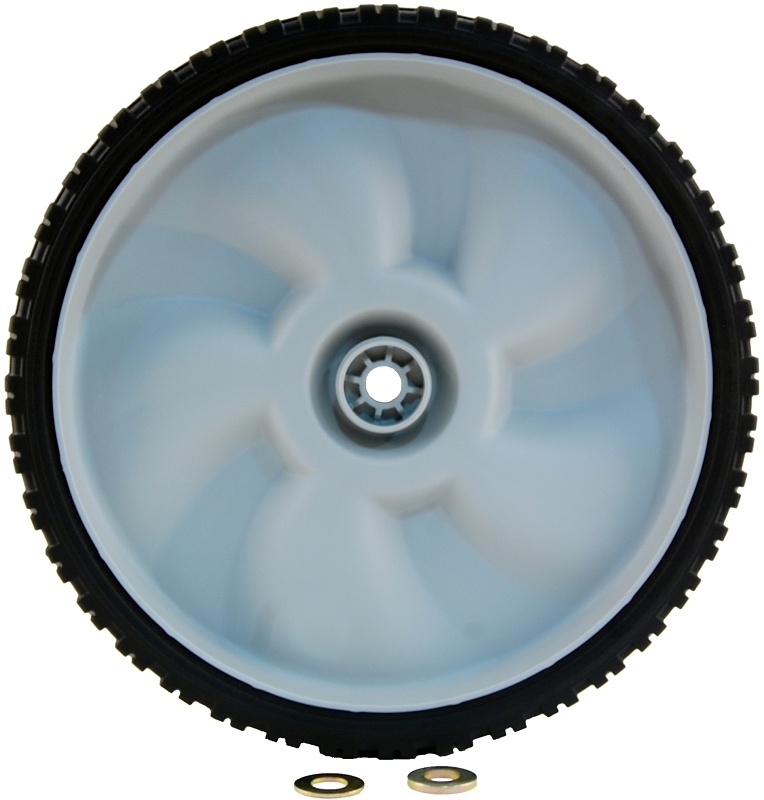
MTD 490-325-0023 Wheel, Bar Tread, Plastic Rim
Brand: MTD
MTD Wheel, Bar Tread, 11 in Dia Tire, 1-3/4 in Tire Width, Plastic Rim, 1-1/2 in Hub Length, 60 lb Max Load Unit: EA UPC: 037049951048 Model Number: 490-325-0023
Category: Home & Garden > Lawn & Garden > Outdoor Power Equipment Accessories > Lawn Mower Accessories > Lawn Mower Wheels